Kevin MacNeil

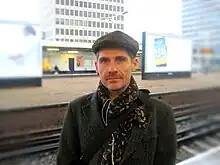
MacNeil in 2012

Kevin MacNeil is a Scottish novelist, poet, screenwriter, lyricist, playwright and educator. He was born and raised on the Isle of Lewis in the Outer Hebrides.